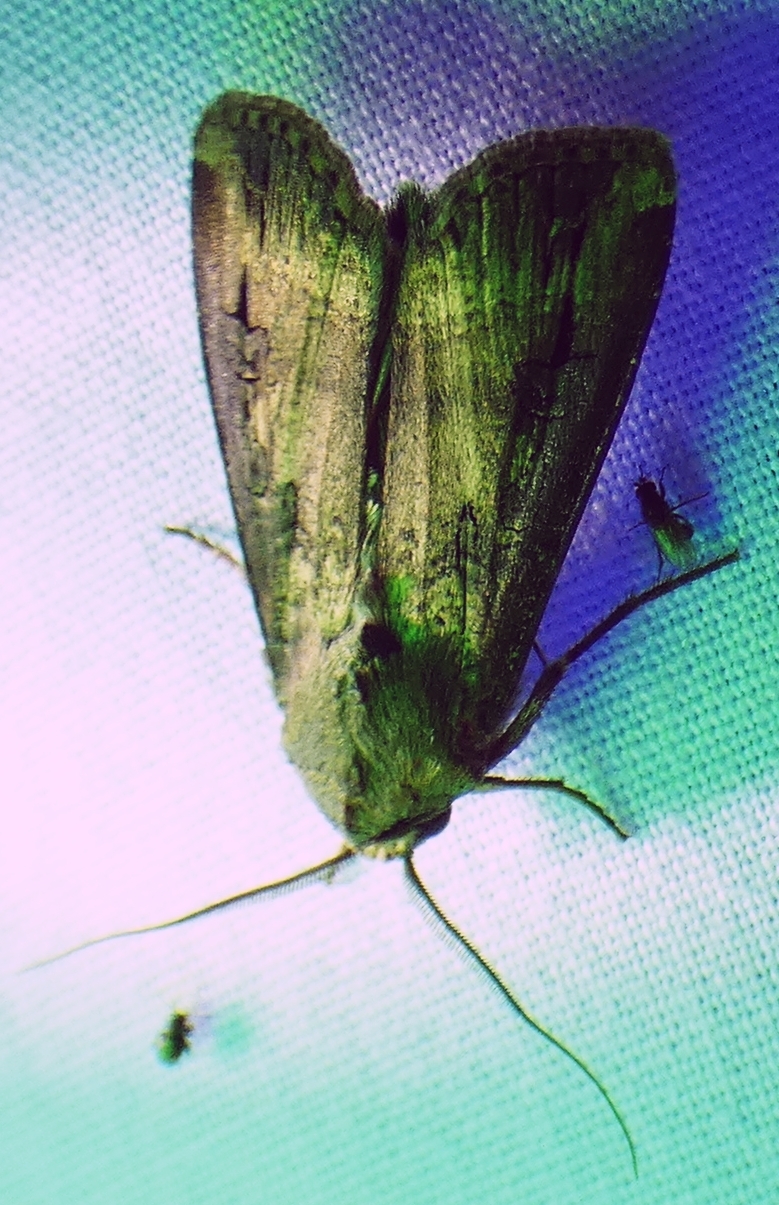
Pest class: cutworms